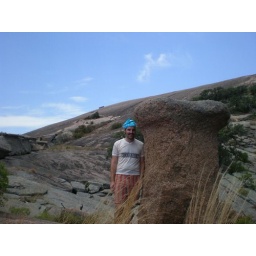
man, am i getting tired of typing enchanted rock over and over in the tag field